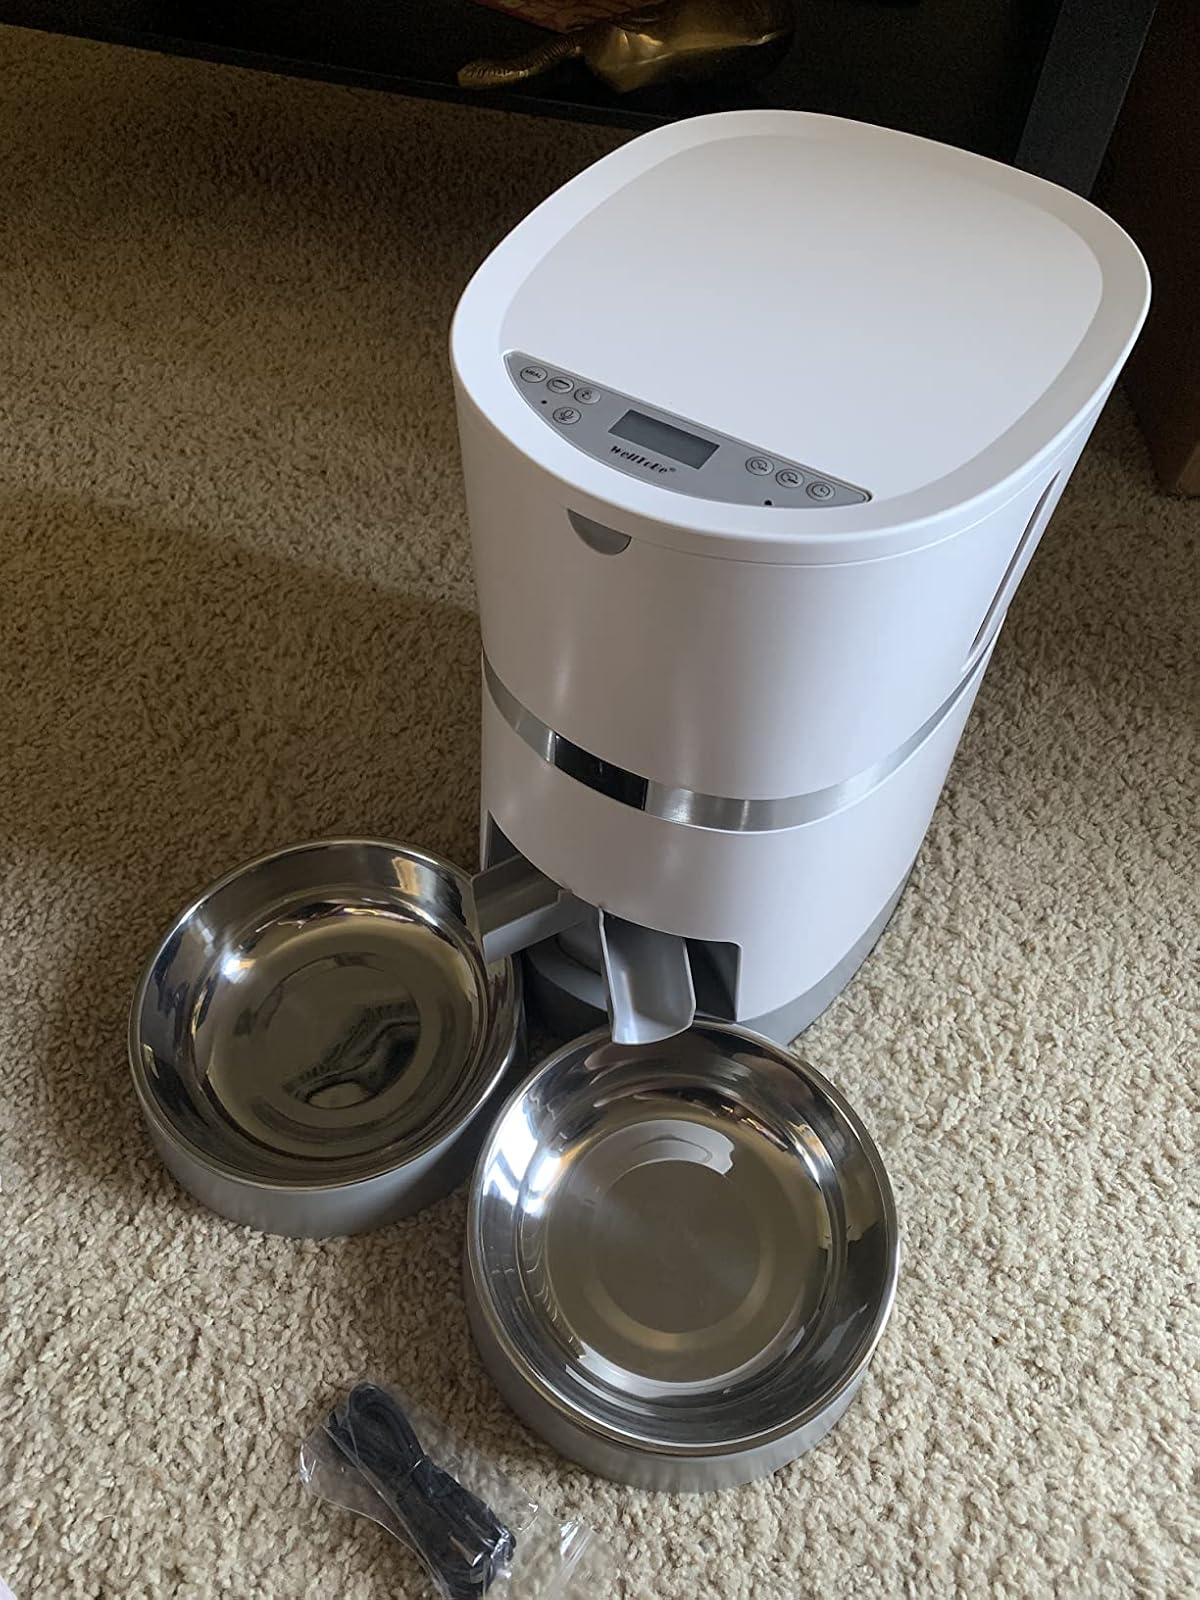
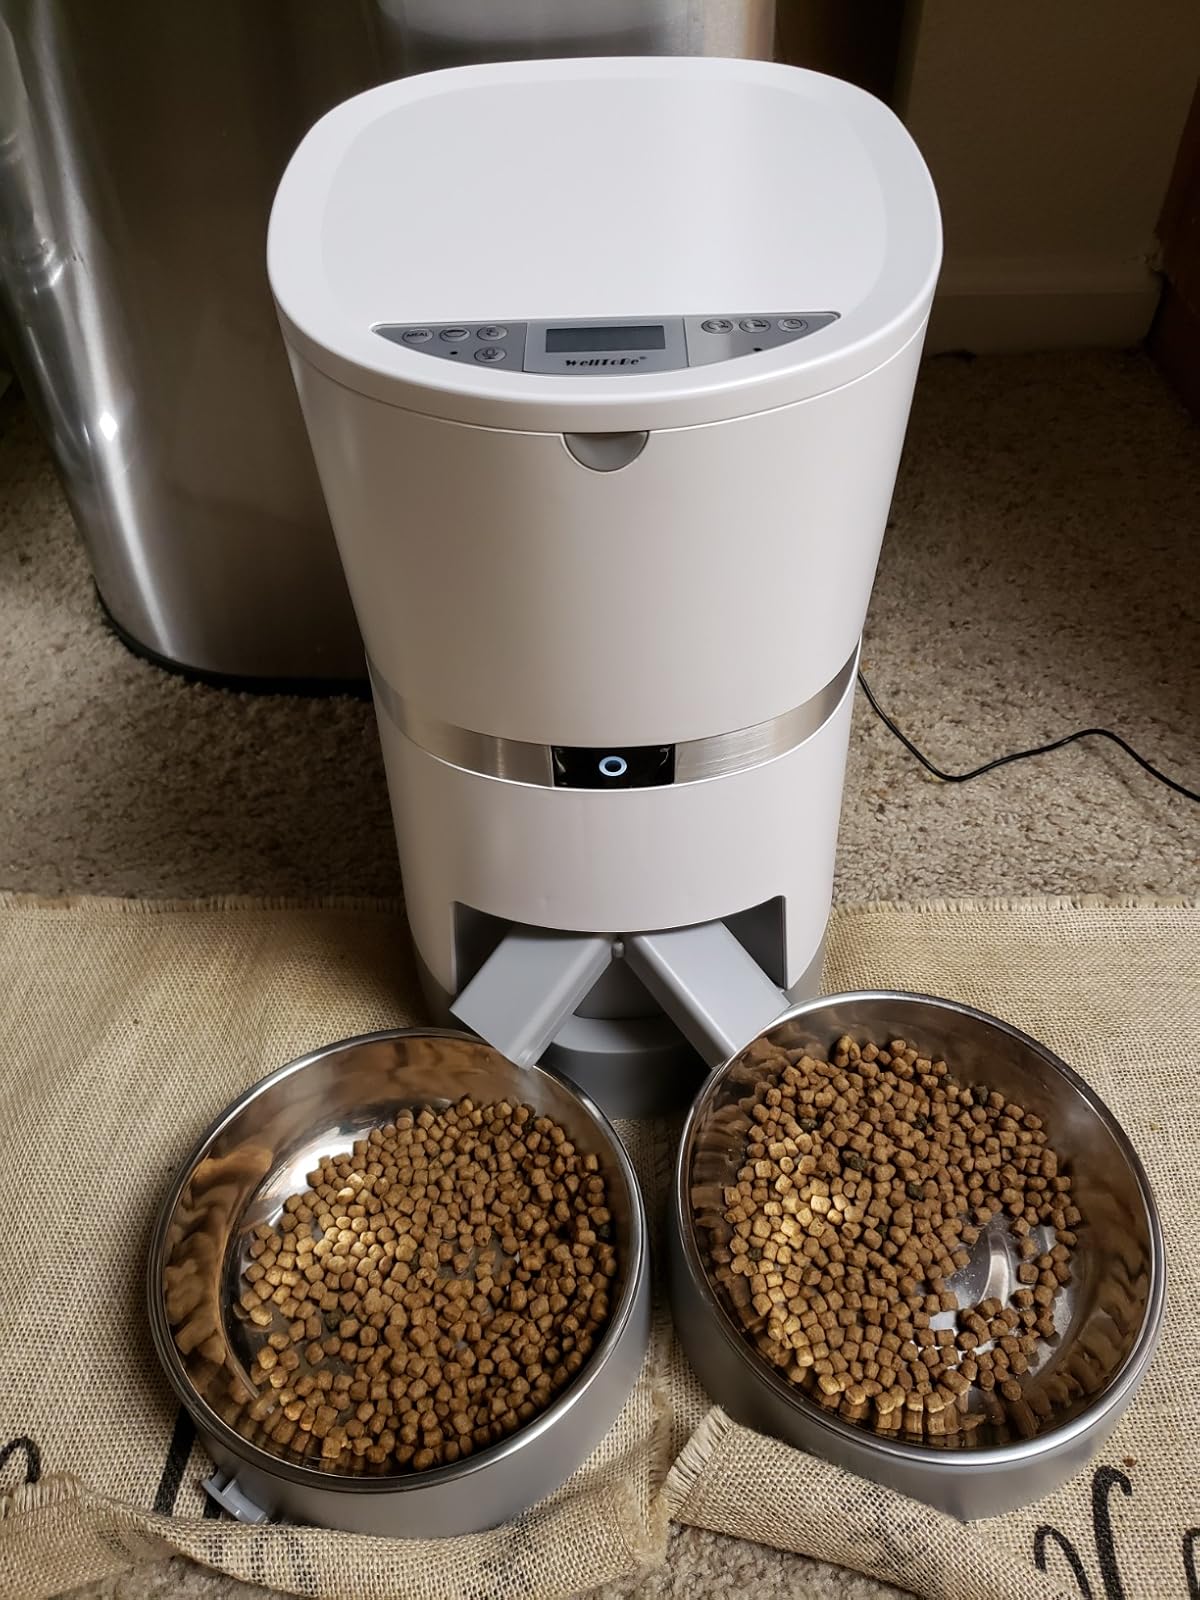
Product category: items_feeder
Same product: yes